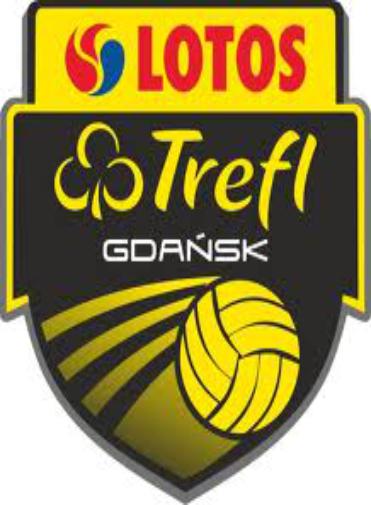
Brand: LOTOS-2
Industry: Necessities